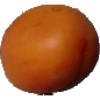
Label: apricot